LS I +61 303

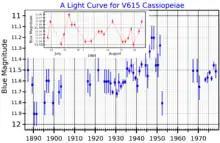
A blue band light curve for V615 Cassiopeiae. The main plot shows the long-term variability derived from 359 photographic plates. The inset plot shows the short-term variability. Adapted from Gregory "et al." (1979) and Lipunova (1988)

LS I +61 303 shows the spectrum of a Be star, a B0 main sequence star with disk that produces emission lines in its spectrum. Variations in its radial velocity show that it is in orbit with an unseen compact object having a mass between . The pair orbit every 26.496 days. Although the uncertain mass of the compact object would allow it to be a neutron star, it was often suggested to be a black hole. In March 2022, a period of ~0.27 s was reported to be detected in observations using the FAST telescope, confirming the neutron star nature of the compact object. This promotes the possibility that the system is indeed the first one detected containing a pulsar with magnetar behavior in it.